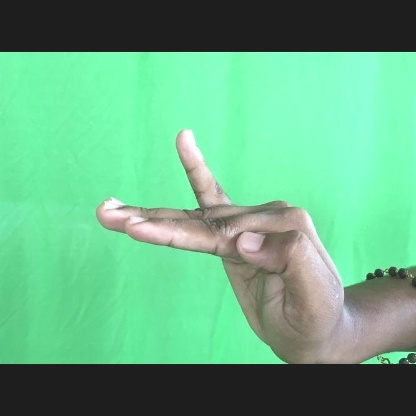
Mudra: Hamsapaksha